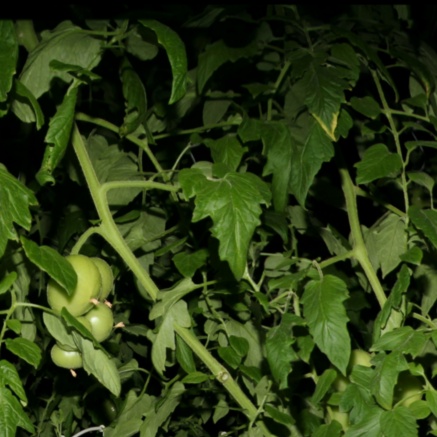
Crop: tomato